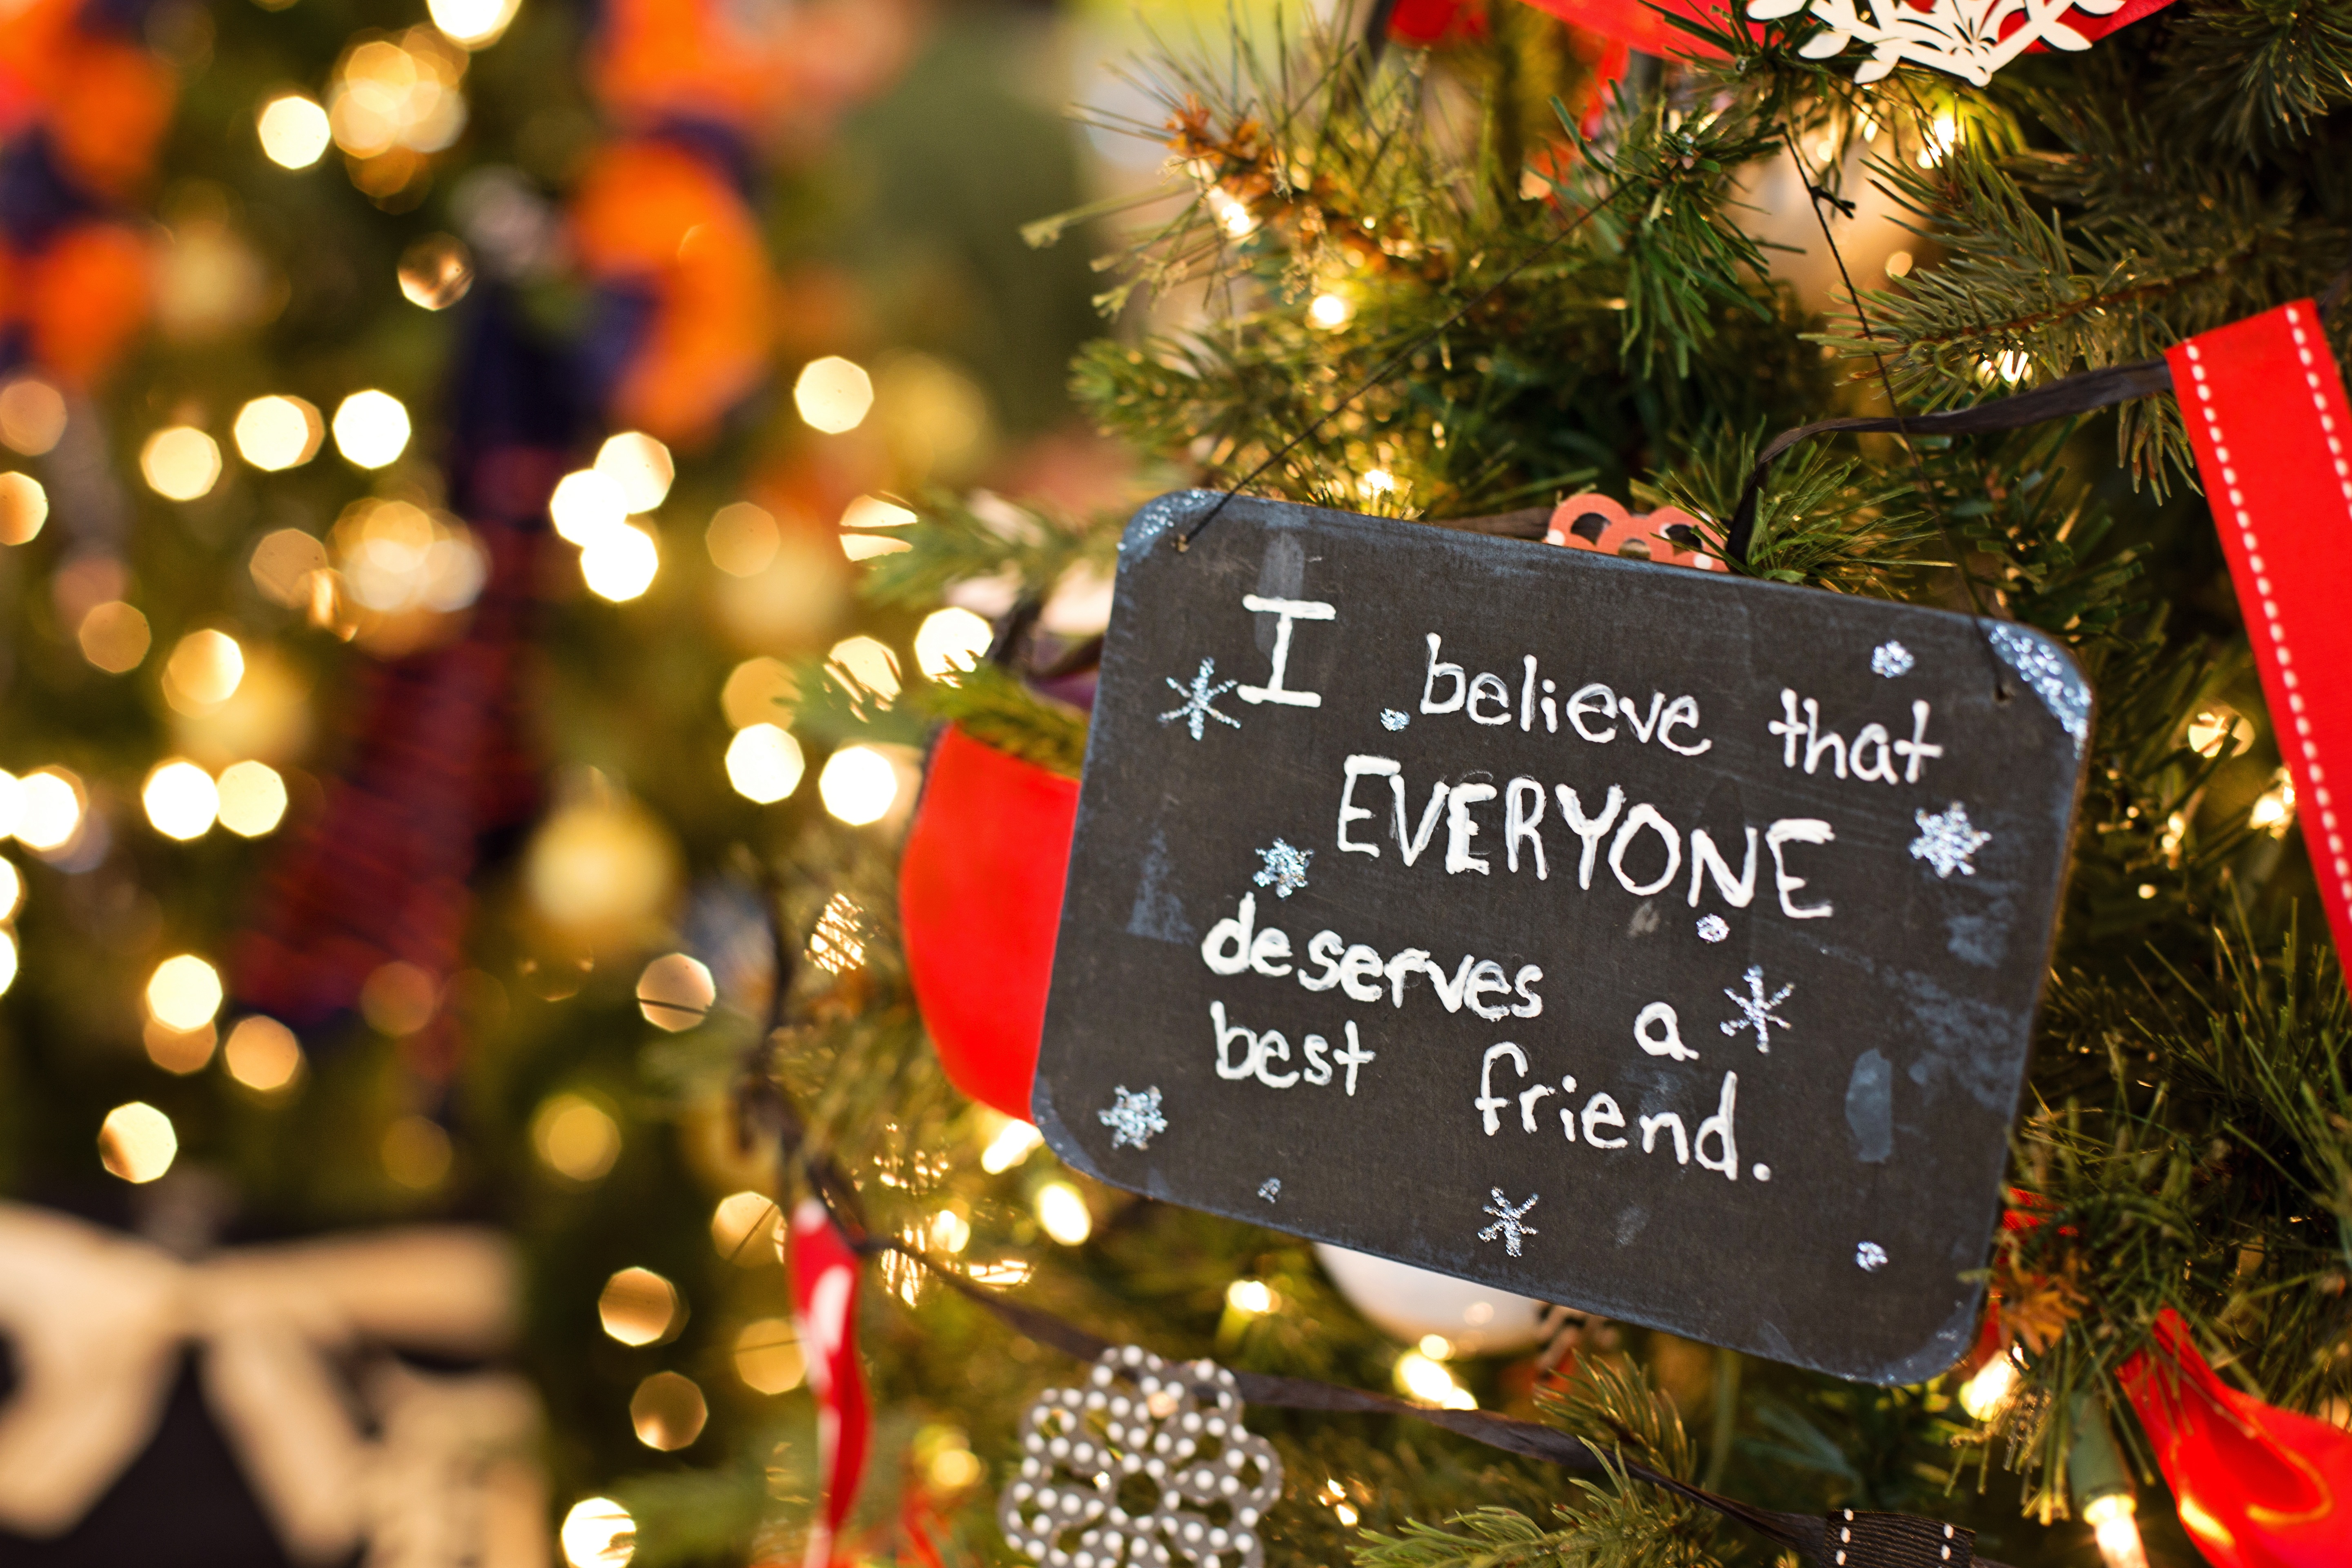
tree, celebration, decoration, holiday, christmas, christmas tree, season, ornament, christmas ornament, christmas decoration, decorative, event, december, xmas, merry